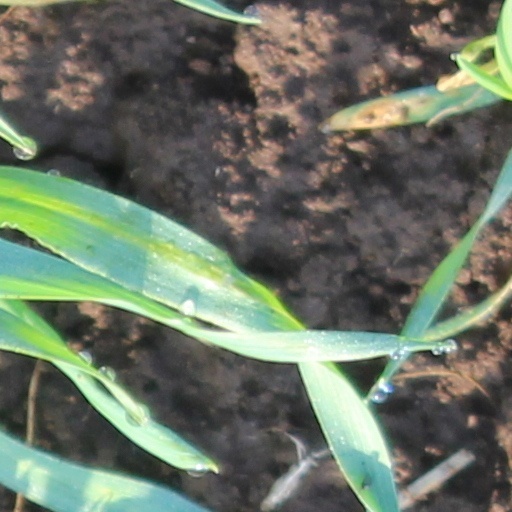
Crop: wheat